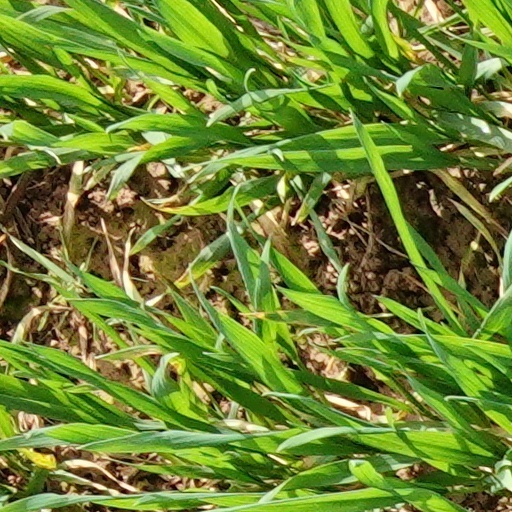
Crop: wheat